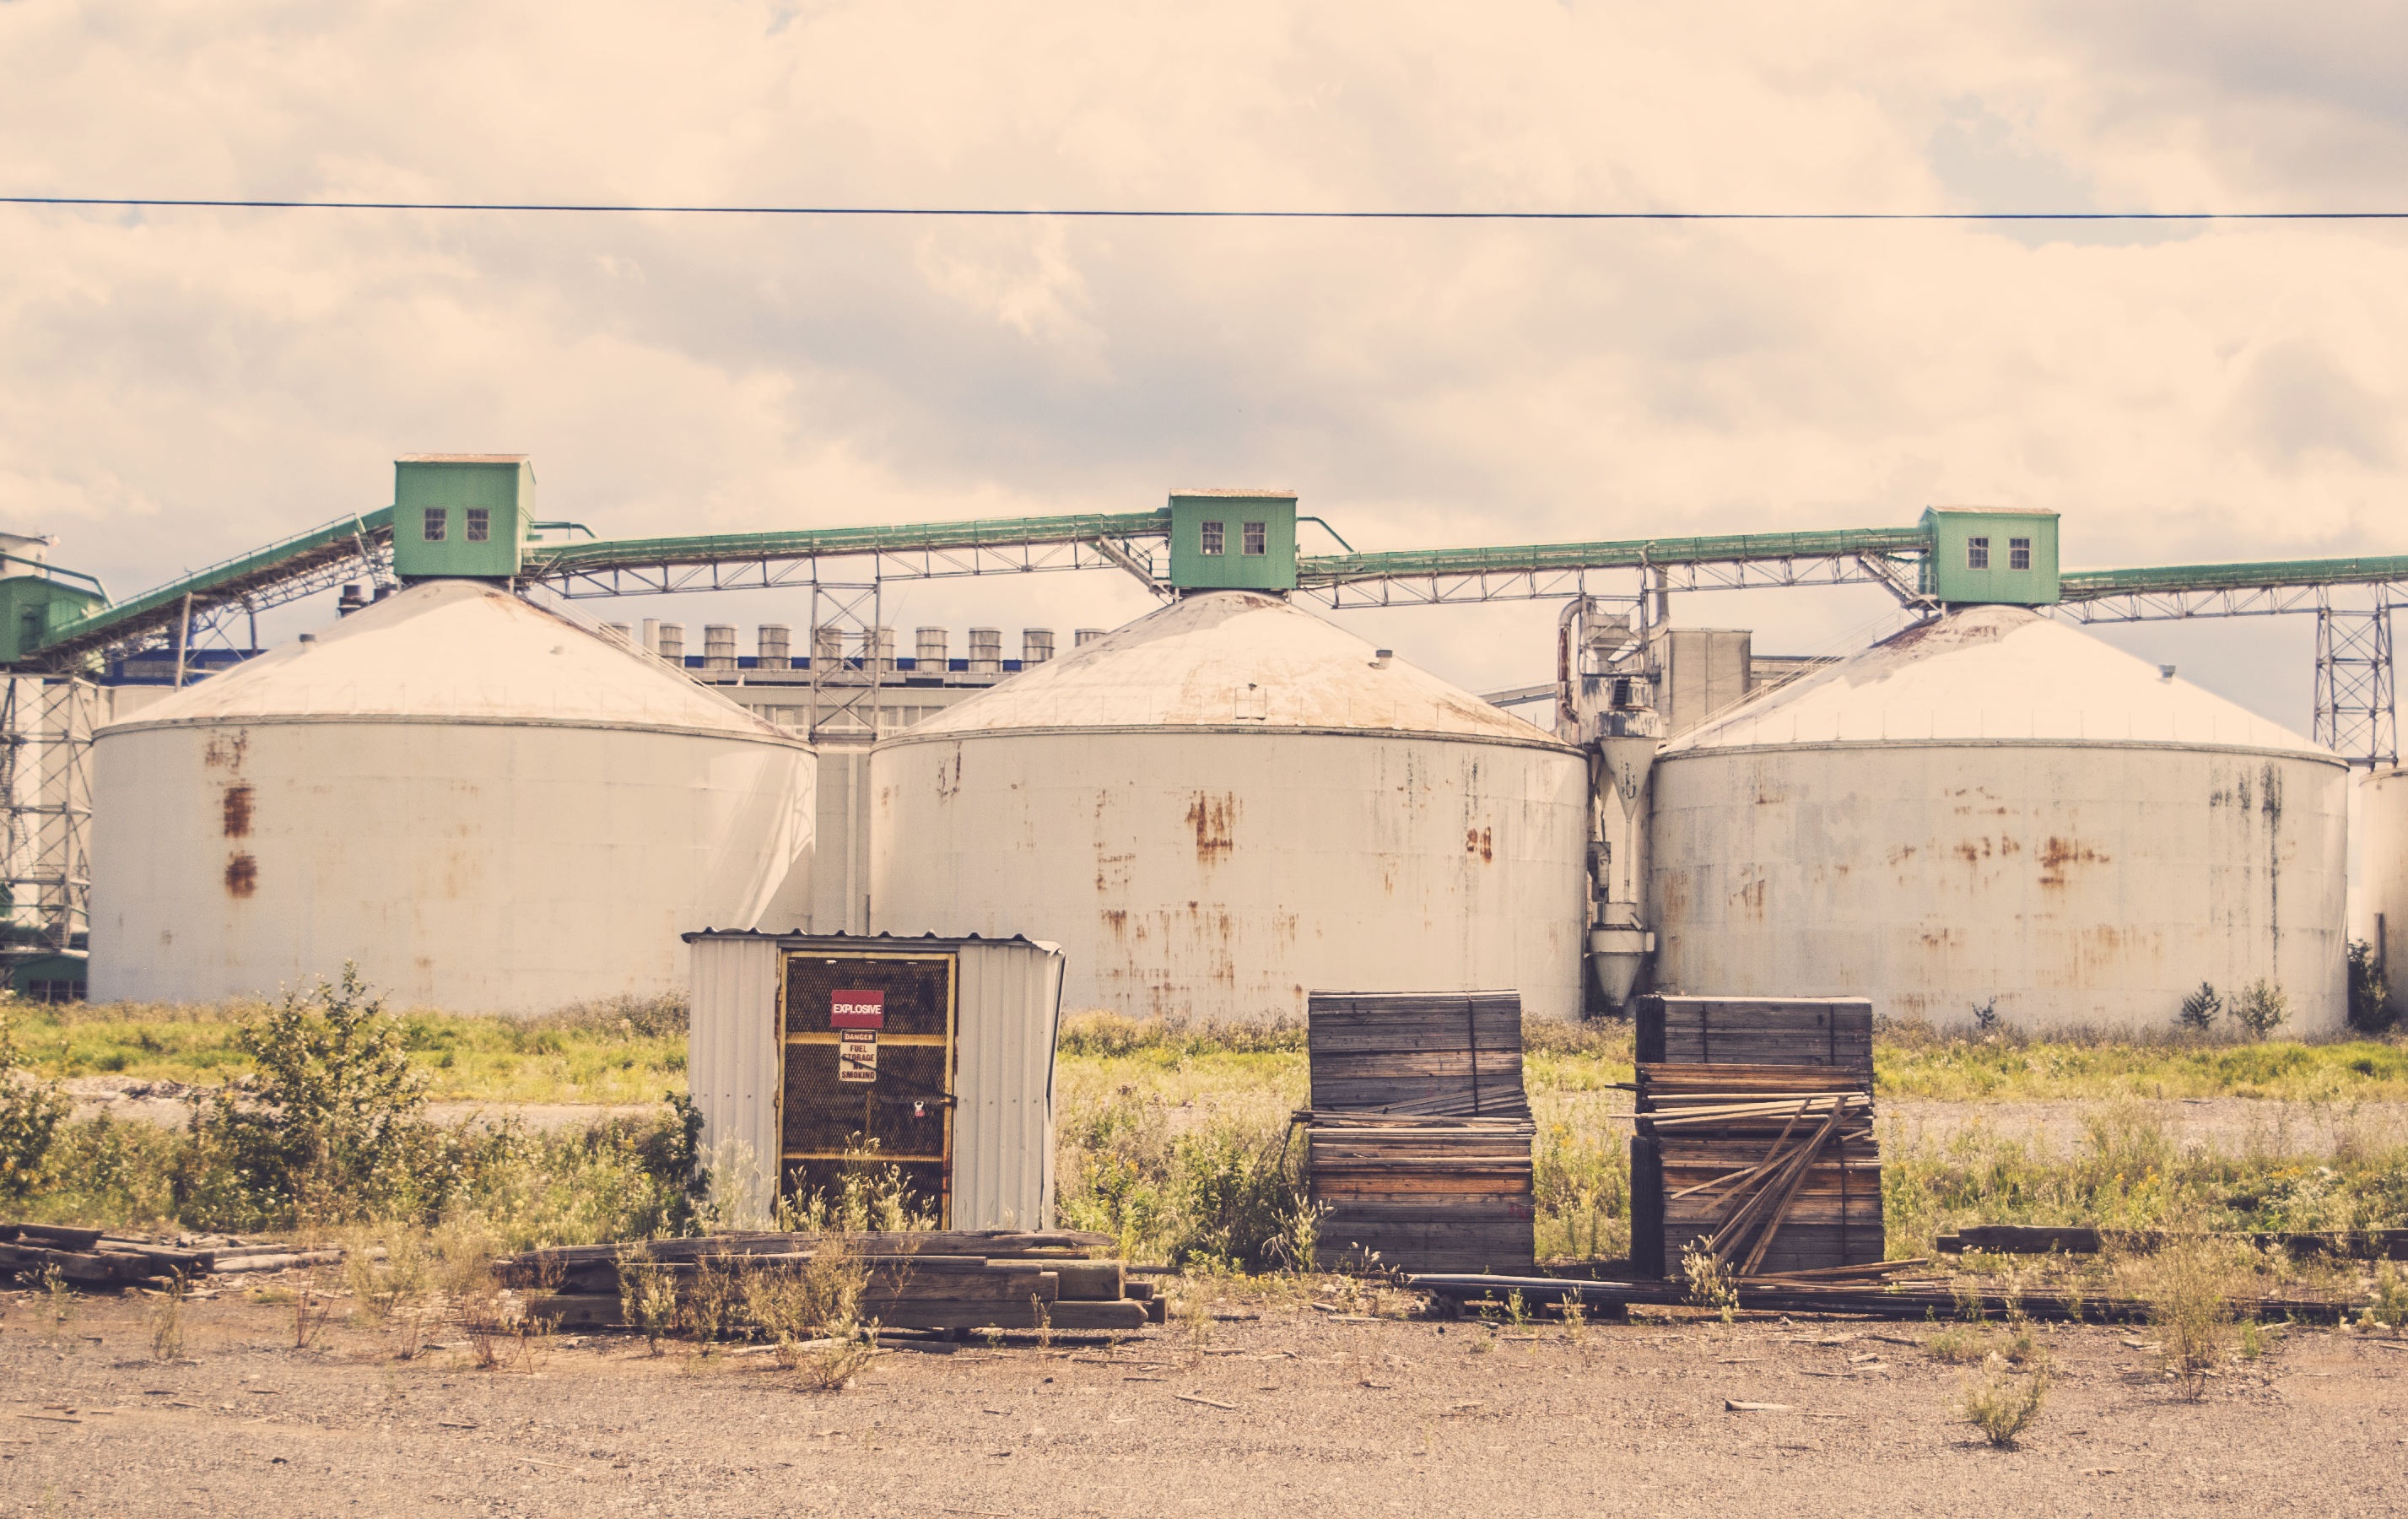
farm, building, transport, shack, factory, rural area